Cooper's hawk

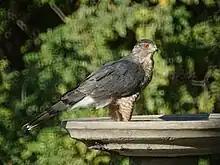
An adult Cooper's hawk illustrates its mid-sized frame and very long tail

Body mass, along with standard measurements, is much more frequently measured than total length or wingspan in different populations. Museum specimens from the western United States averaged in 48 males and in 20 females, while those sourced from the eastern United States averaged in 16 males and in 31 females. Average weight of 104 male migrating hawks in Cedar Grove, Wisconsin was (with adults averaging 4% heavier than juveniles), whilst the average of 115 females migrants was (with adult averaging about 5.5% heavier than juveniles). A different sample of Wisconsin Cooper's hawks reportedly averaged in males (sample size 60) and in females (sample size 57). At Cape May Point, New Jersey, weights were similar as in Wisconsin (although only hatching-year juveniles were apparently weighed), with averages of in two samples of males and in the two samples for females. Migrant hawks in the Goshute Mountains of Nevada were significantly lighter than the eastern ones at in 183 first year males and in 177 older males and in 310 first year females and in 416 older females. Weights were similar to the Goshutes in the Marin Headlands, California where 50 males (all first-years) averaged and 117 first-year females averaged . Averaged between early and late summer, the average mass of males in Oregon was and that of females was reported at . The average weights of Cooper's hawks from Oregon was about 19.4% lower in males and 14.5% lower in females than those from Wisconsin but the Oregon hawks evidenced less seasonal variation in weight. In British Columbia, males averaged and females averaged while in western and eastern North Dakota, males averaged and females averaged . In northern Florida, males averaged and females averaged . In general, males may weigh anywhere from and females anywhere from , the lightest hawks generally being juveniles recorded from the Goshutes of Nevada, the heaviest known being adults from Wisconsin.